Izad-Khast Castle

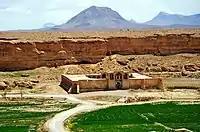
View of Izadkhast Caravanserai from the castle.

The castle's location and form of construction display unique characteristics. However, its materials are comparable to those found in nearby sites in Yazd and Kerman provinces such as Arg-e Bam and Rayen Castle. The architecture of Izadkhast castle is very similar to the more feted Arg-e Bam. The Izad-Khast castle like Arg-e Bam is a sand construction, made of adobe.